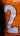
Number: 2